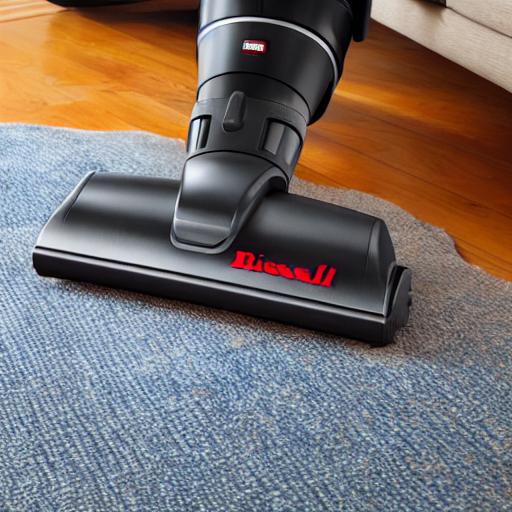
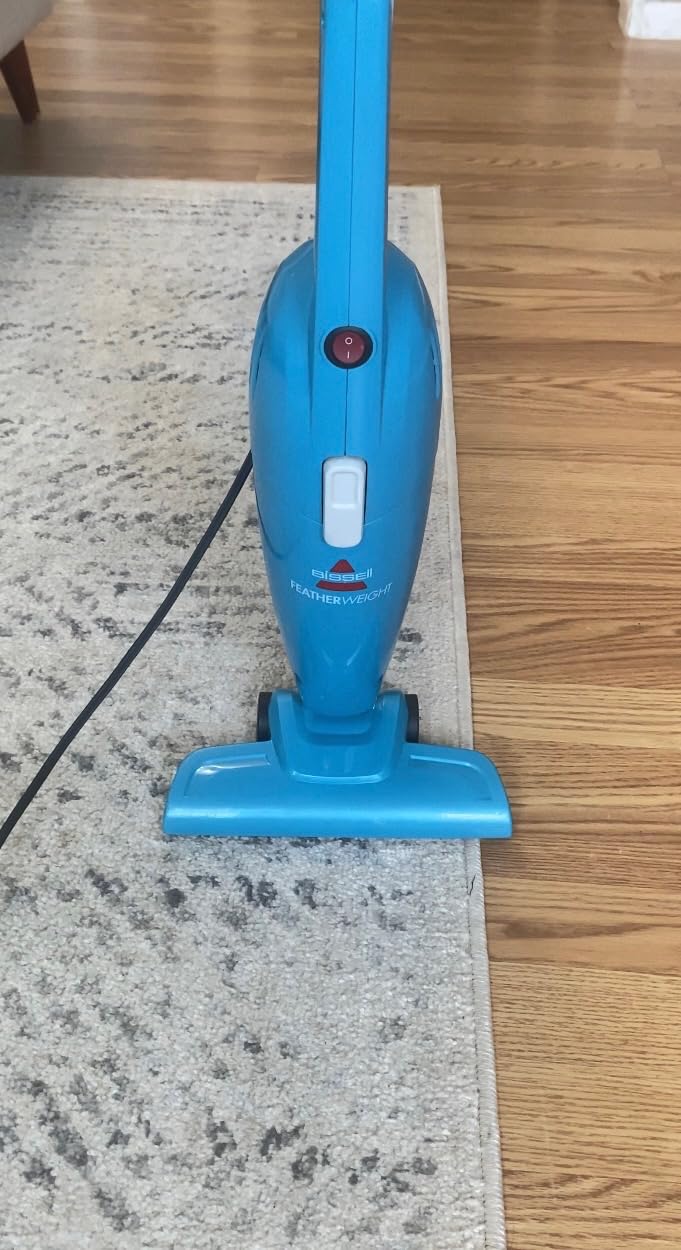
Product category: items_vacuum
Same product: no